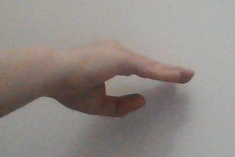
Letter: jeem